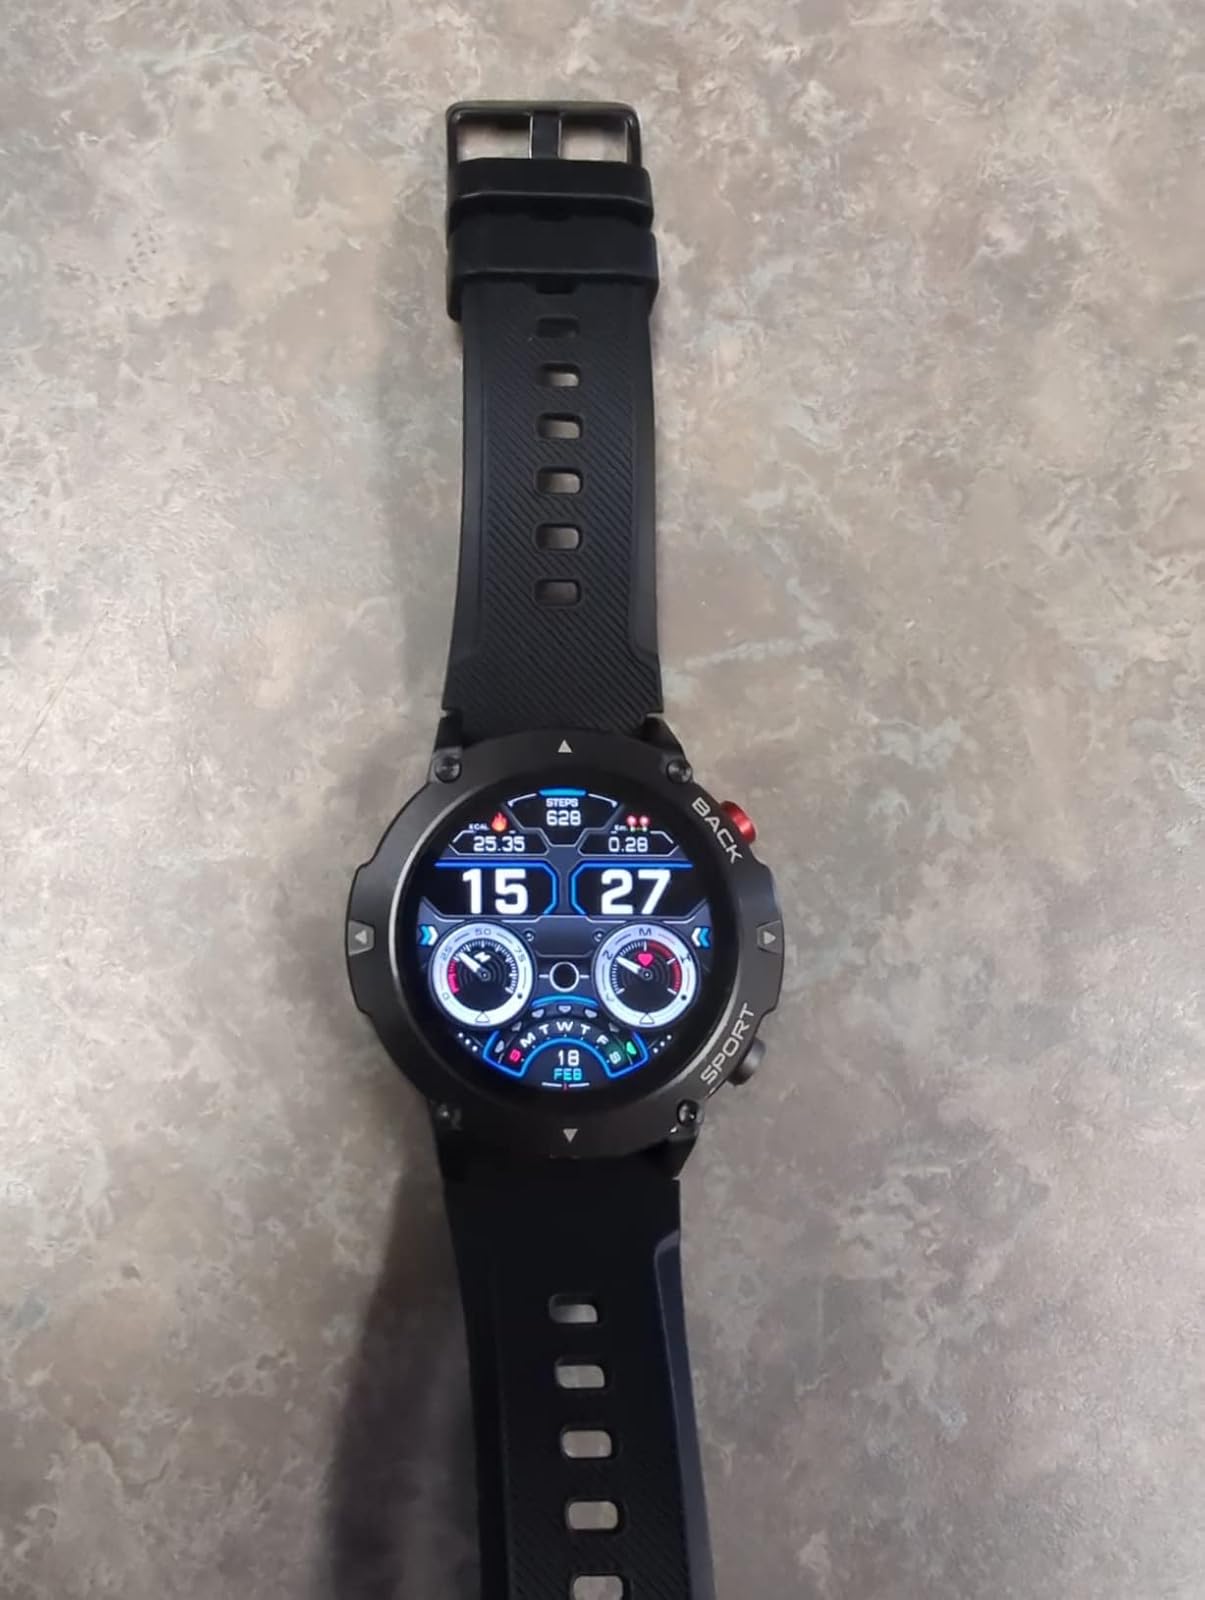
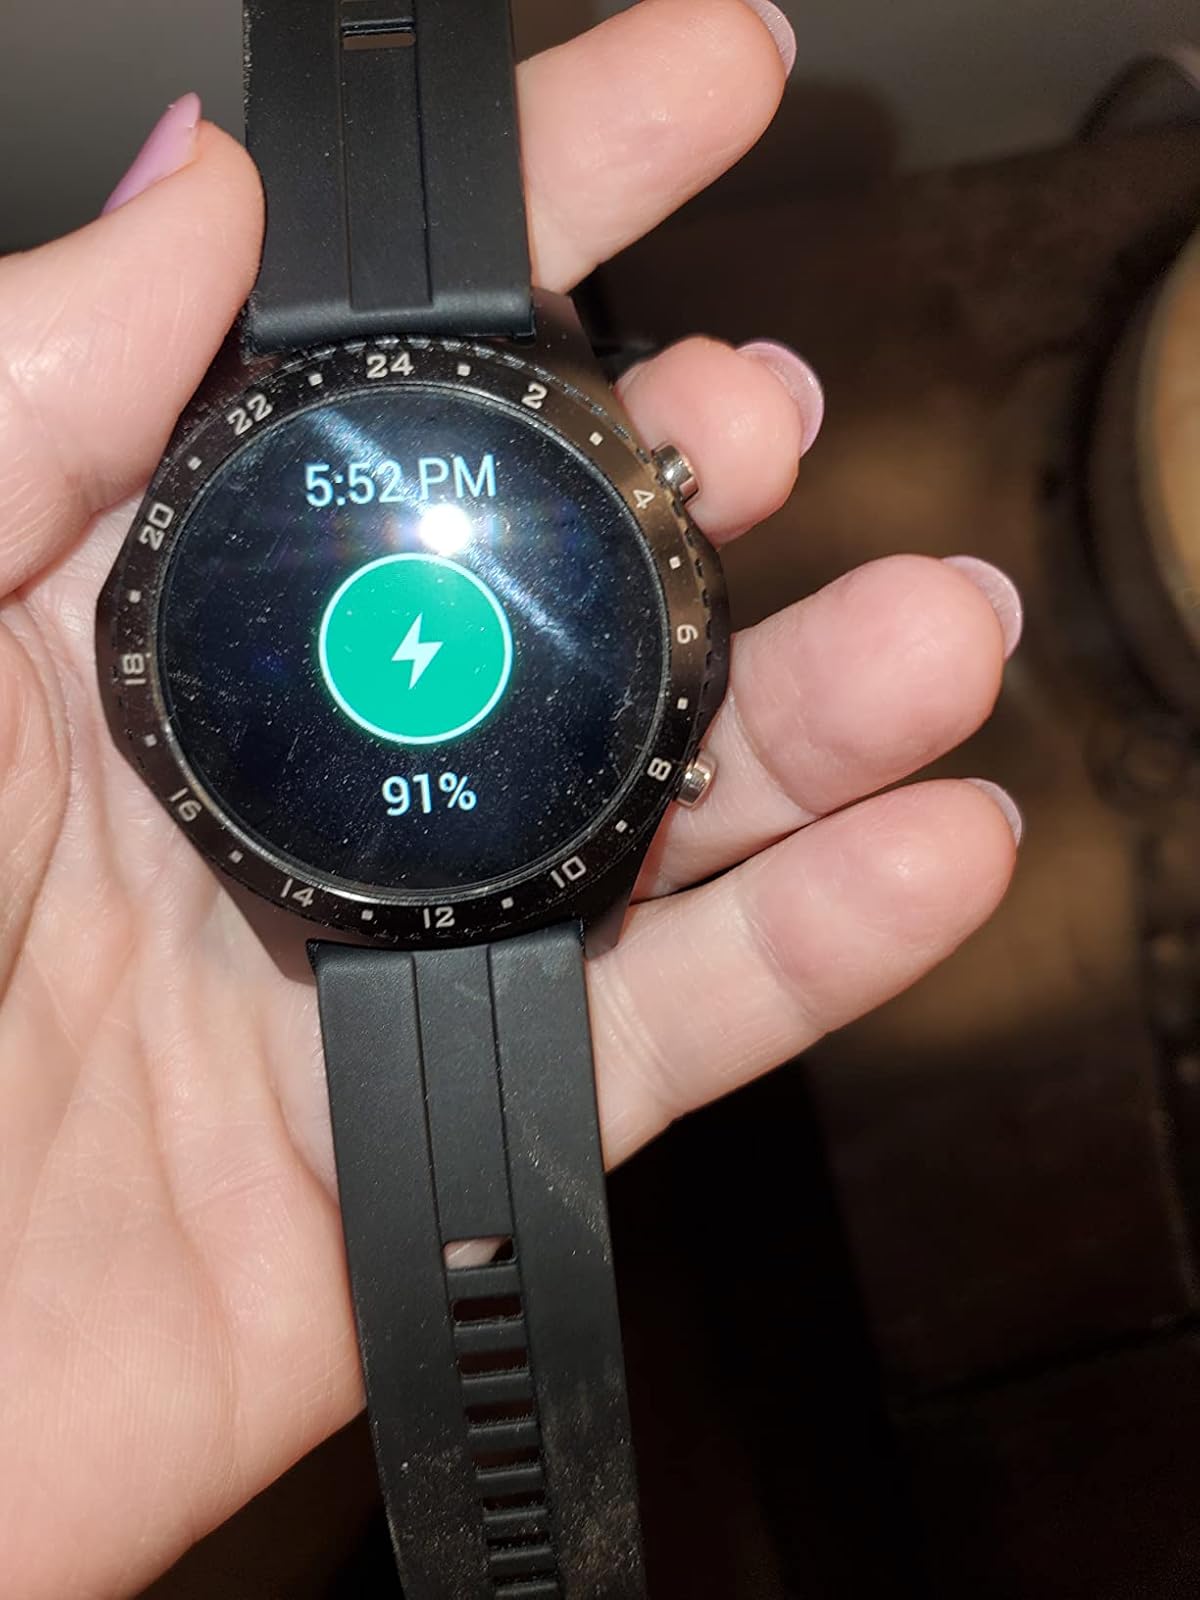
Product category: smartwatch
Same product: no